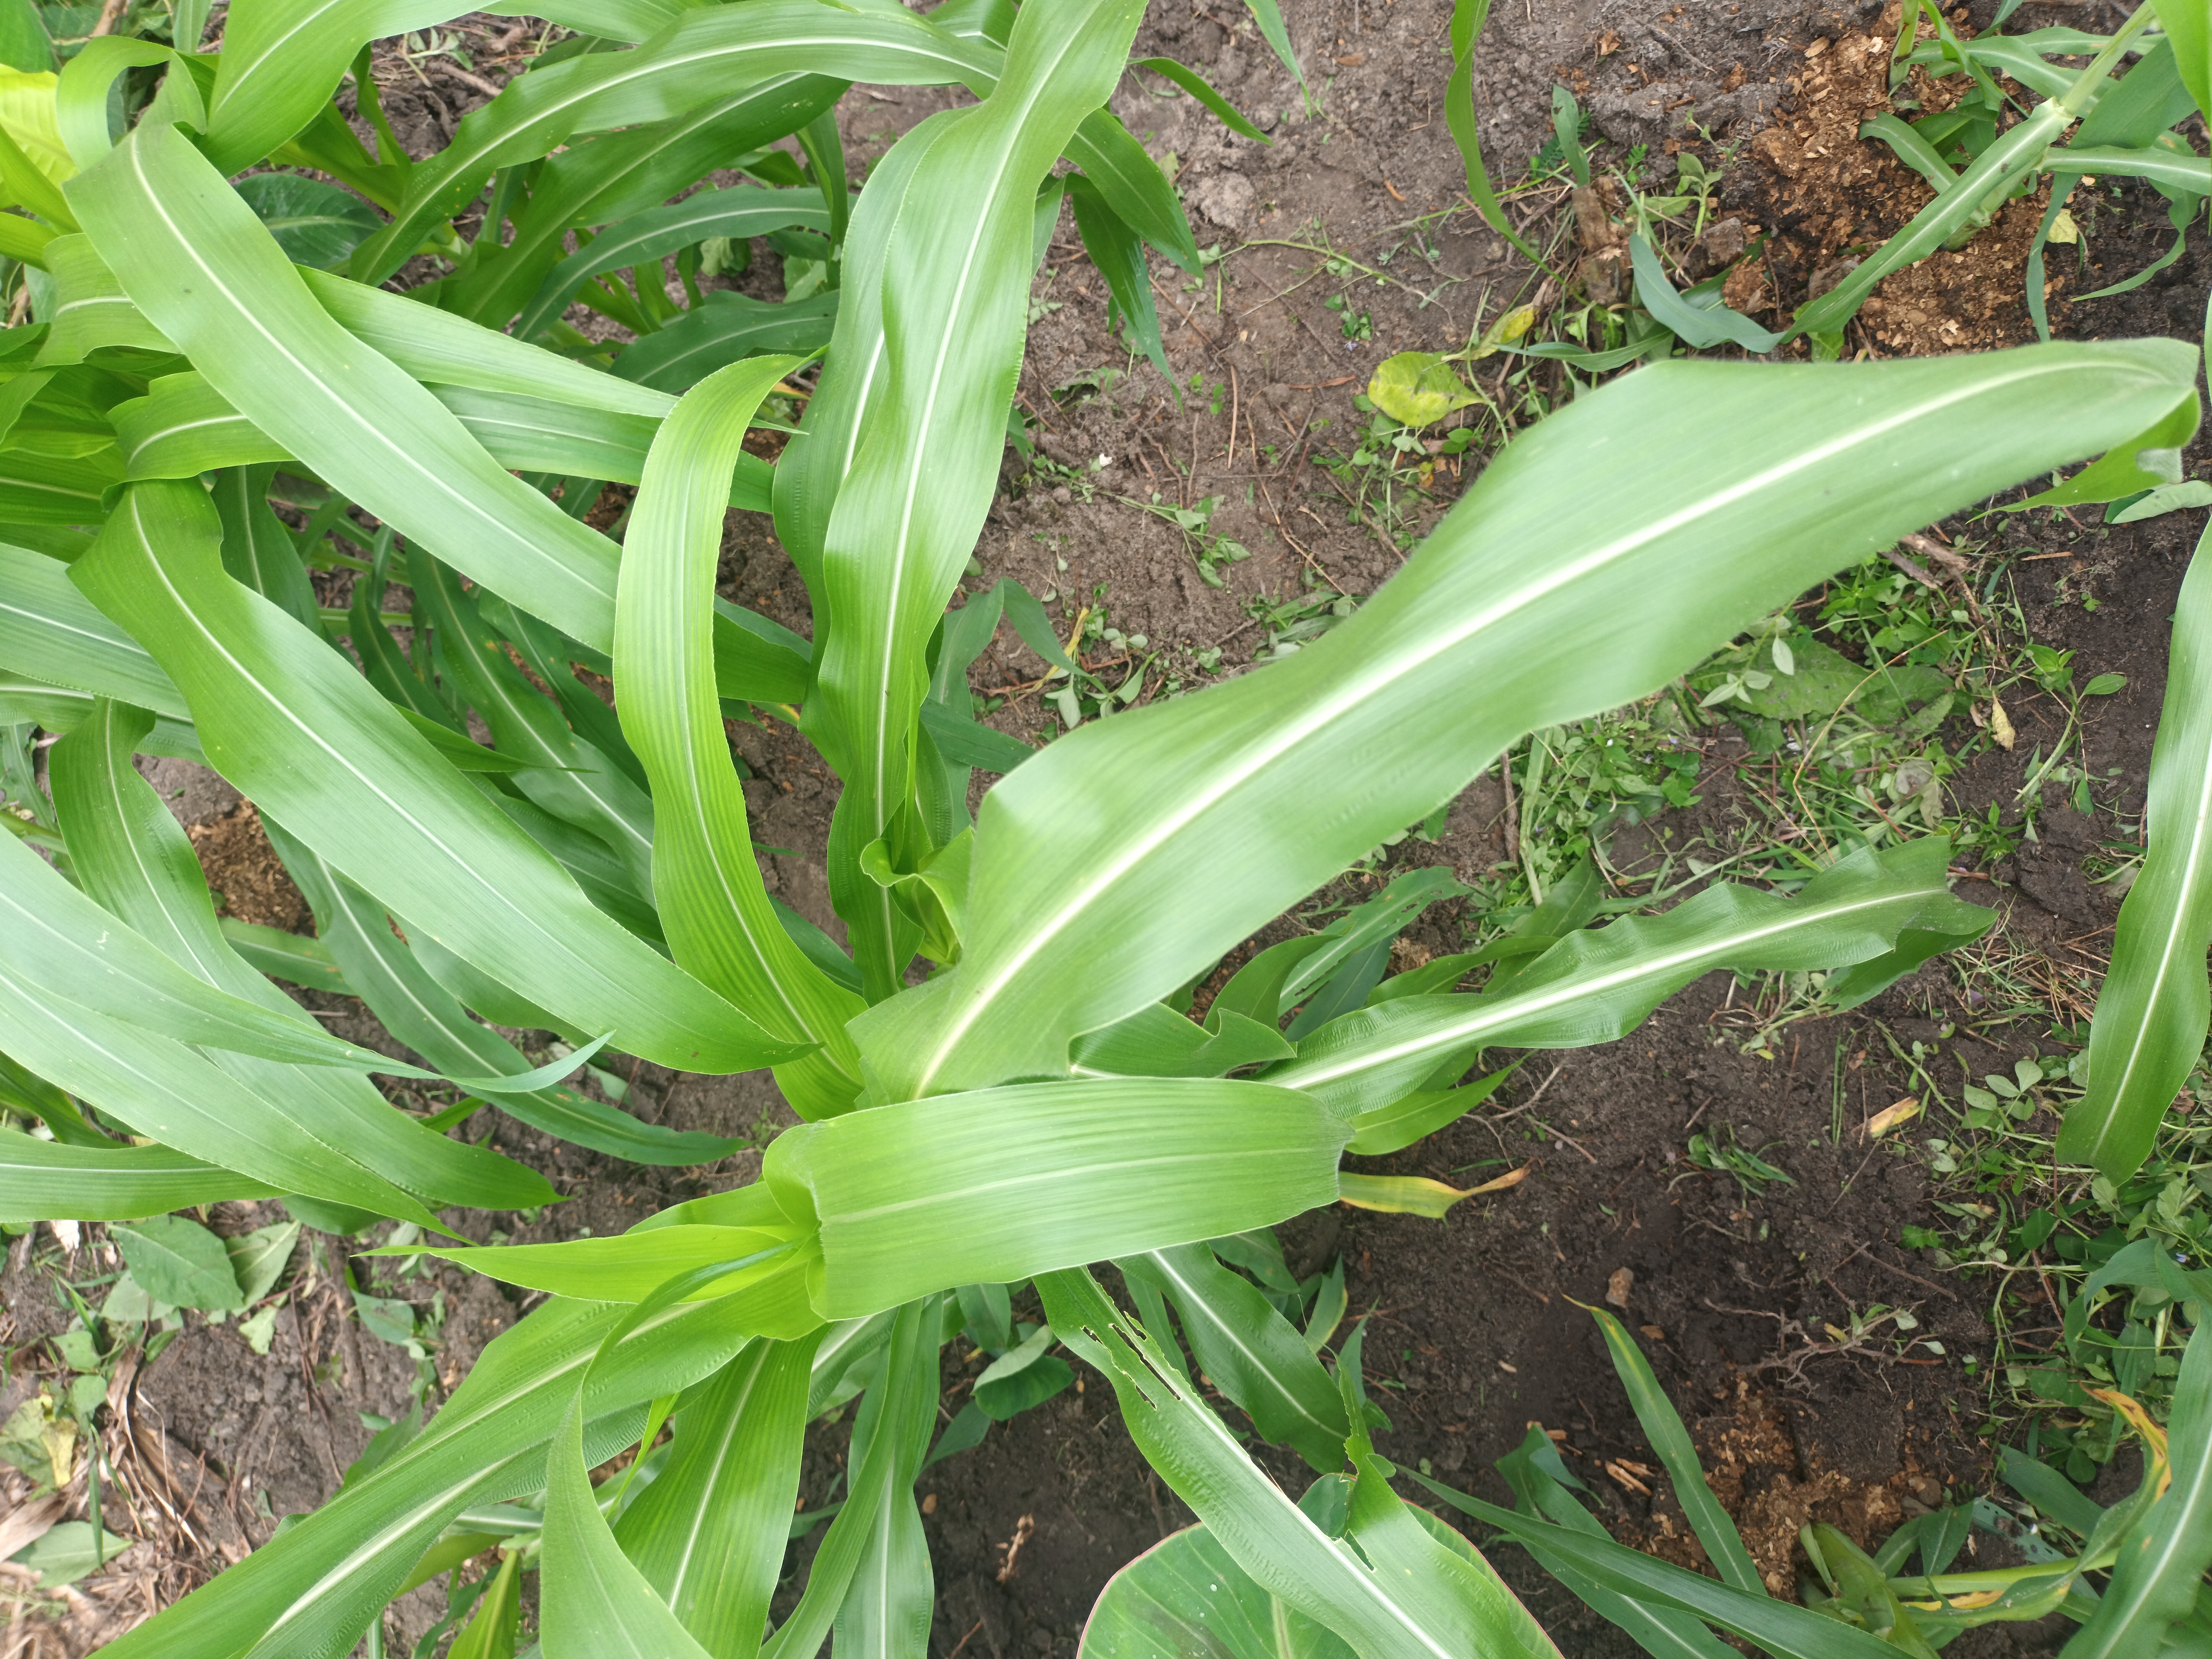
Label: healthy